John Harbottle

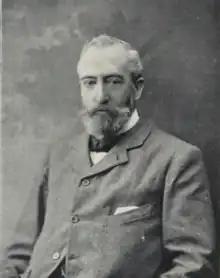
John Harbottle

John Harbottle (born c. 1851) was a Newcastle businessman, songwriter and angler in the late 19th century. He was also an active member of the Northumberland and Newcastle Angling Clubs and singer/performer at the club meetings. His most famous song is probably "Streams of the North" which won the local newspaper prize in 1891.